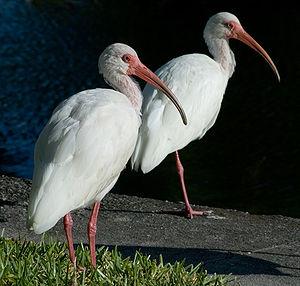
Ibis blancs (Eudocimus albus) juvéniles en Floride muant vers leur plumage adulte.